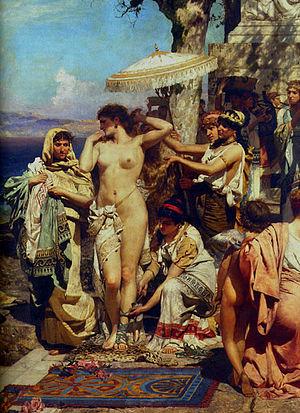
Praxitèle, né vers 395 av. J.-C., mort avant 326 av. J.-C., est dès l'Antiquité l'un des plus célèbres sculpteurs grecs. Varron écrit ainsi : « Grâce à l'excellence de son talent, Praxitèle n'est inconnu d'aucun homme un tant soit peu cultivé ». On place l'œuvre de Praxitèle dans la période du « second classicisme », auprès d'autres grands sculpteurs grecs comme Léocharès, Scopas, et Lysippe, qui reprennent les modèles de la période classique tout en renouvelant la représentation en apportant une réponse aux canons classiques établis par les œuvres de Polyclète, visible notamment dans de nouvelles recherches stylistiques, l'émergence de nouveaux types, et une nouvelle pondération.